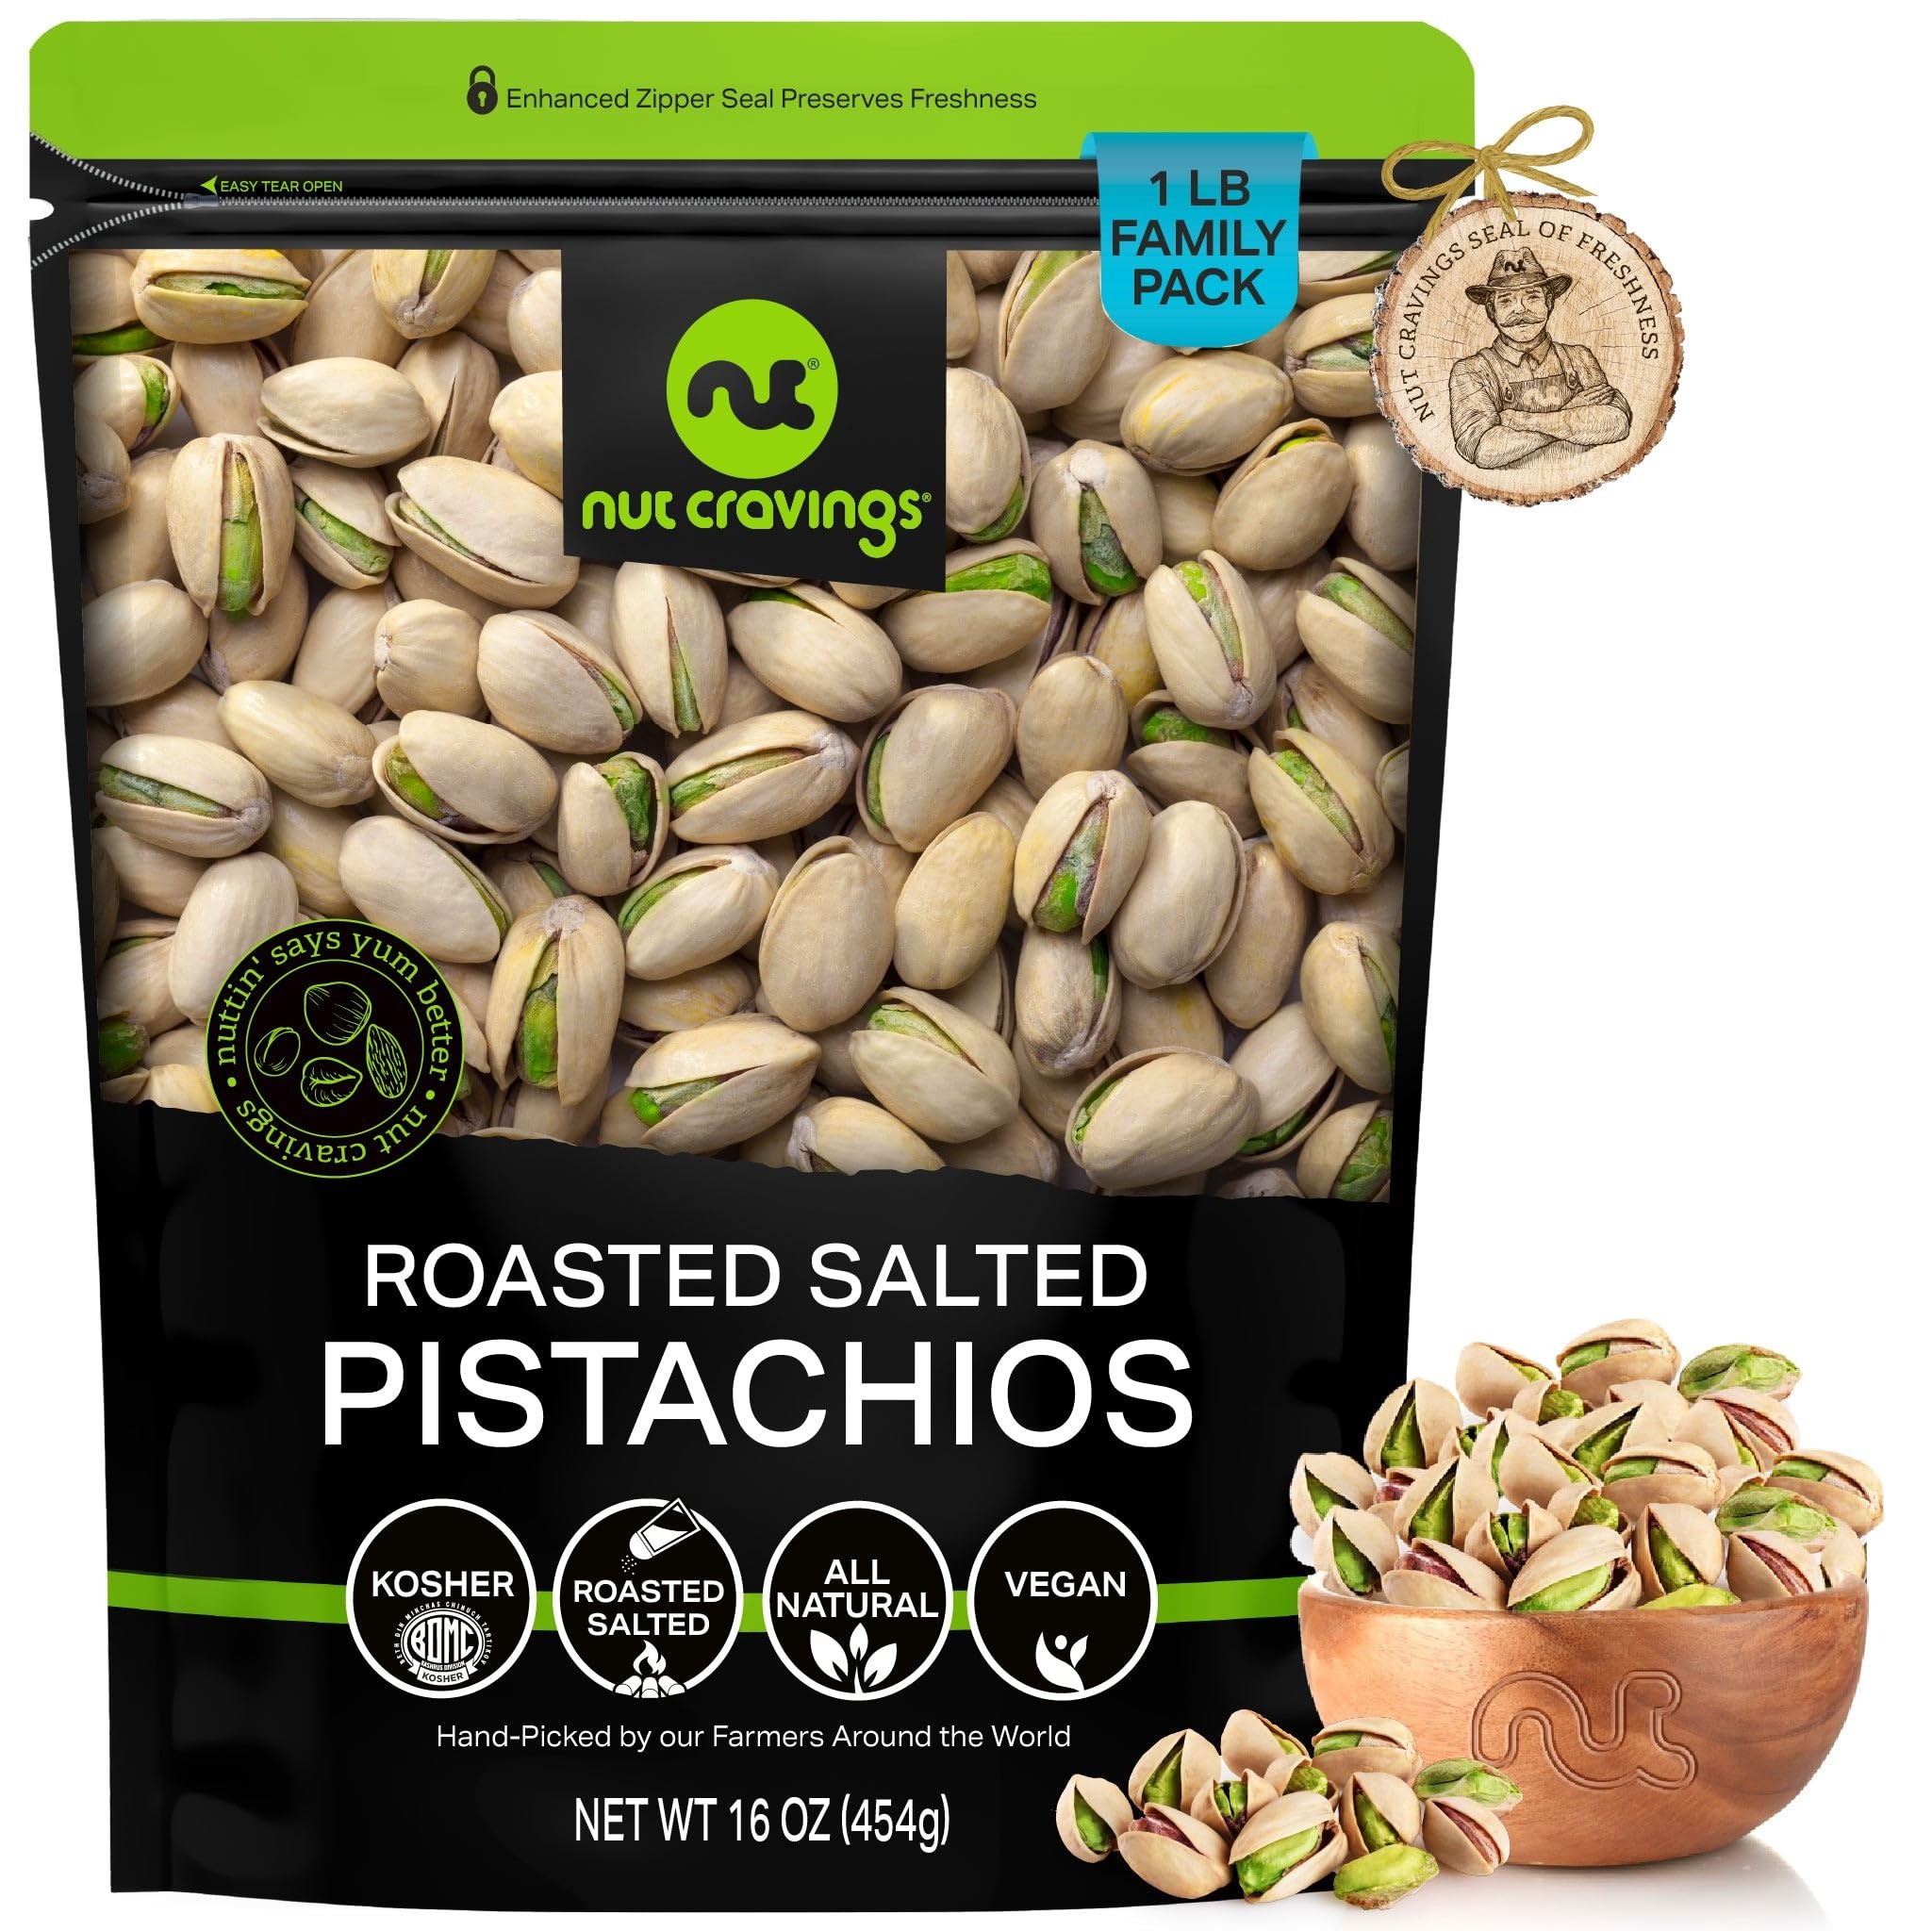
Item Name: NUT CRAVINGS - Freshly Roasted & Salted California Pistachios (16oz - 1 LB) Packed Fresh in Resealable Bag - Nut Snack - Healthy Protein Food, All Natural, Keto Friendly, Vegan, Kosher
Bullet Point 1: THE MOST DELICIOUS ROASTED PISTACHIOS EVER: This is a naturally colored pistachio grown in California. Excellent to serve for all occasions. This is the biggest and most delicious variety of pistachios we have seen in years, and we can deliver them right to your door.
Bullet Point 2: IDEAL FOR YUMMY RECIPES, SOLO SNACKING, AND MORE: Roasted Pistachios are great for solo snacking, baking, yogurt, salads, and include them in other healthy meals as well as gourmet charcuterie boards!
Bullet Point 3: FRESH AND CRUNCHY NEVER LOOKED BETTER TOGETHER: Our Roasted Pistachios are not only fresh and crunchy, but also full of flavor and ready to be enjoyed!
Bullet Point 4: TOP 'NUTCH' RESEALABLE BAG: Our zipper-style easily resealable bags make sure your snacks are kept fresh. Storing them at home? They'll stay fresh. Bringing them to work? They'll stay fresh. Taking them with you on your next trip? Fresh!
Bullet Point 5: FARMERS SEAL OF FRESHNESS: Our Roasted Pistachios are hand picked by our farmers and carefully selected at our packing facilities in New York after passing our strict quality control processes. This ensures you only get the freshest and highest quality nuts in the market.
Value: 16.0
Unit: Ounce

Price: 16.97